Tramaine Hawkins

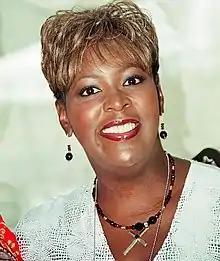
Hawkins in 1999

Tramaine Aunzola Richardson , (née Davis) known professionally as Tramaine Hawkins (born October 11, 1951), is an American award-winning Gospel singer whose career spans over five decades. Since beginning her career in 1966, Hawkins has won two Grammy Awards, two Doves, and 19 Stellar Awards.